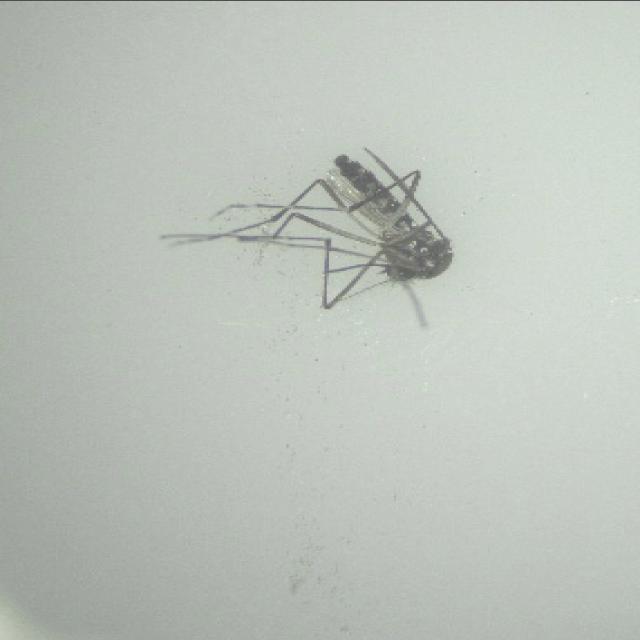
Species: aedes_albopictus